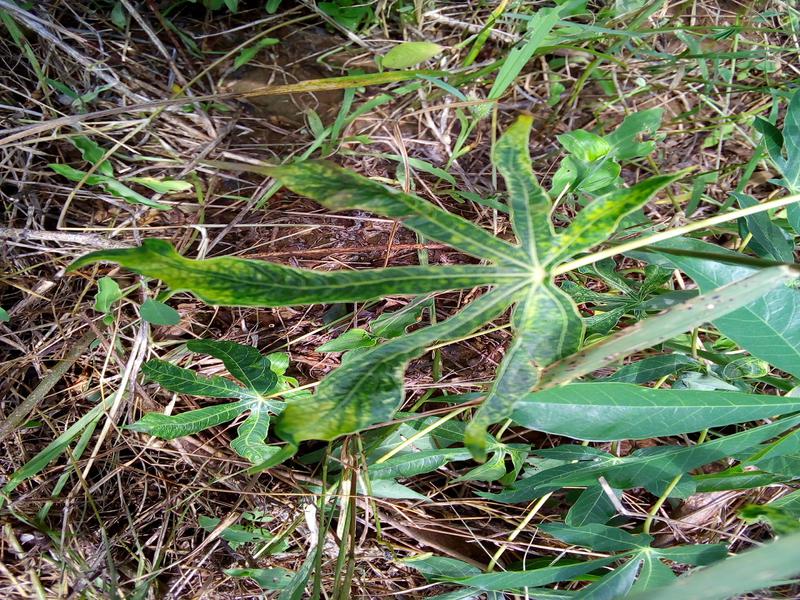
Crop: cassava
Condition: mosaic_disease